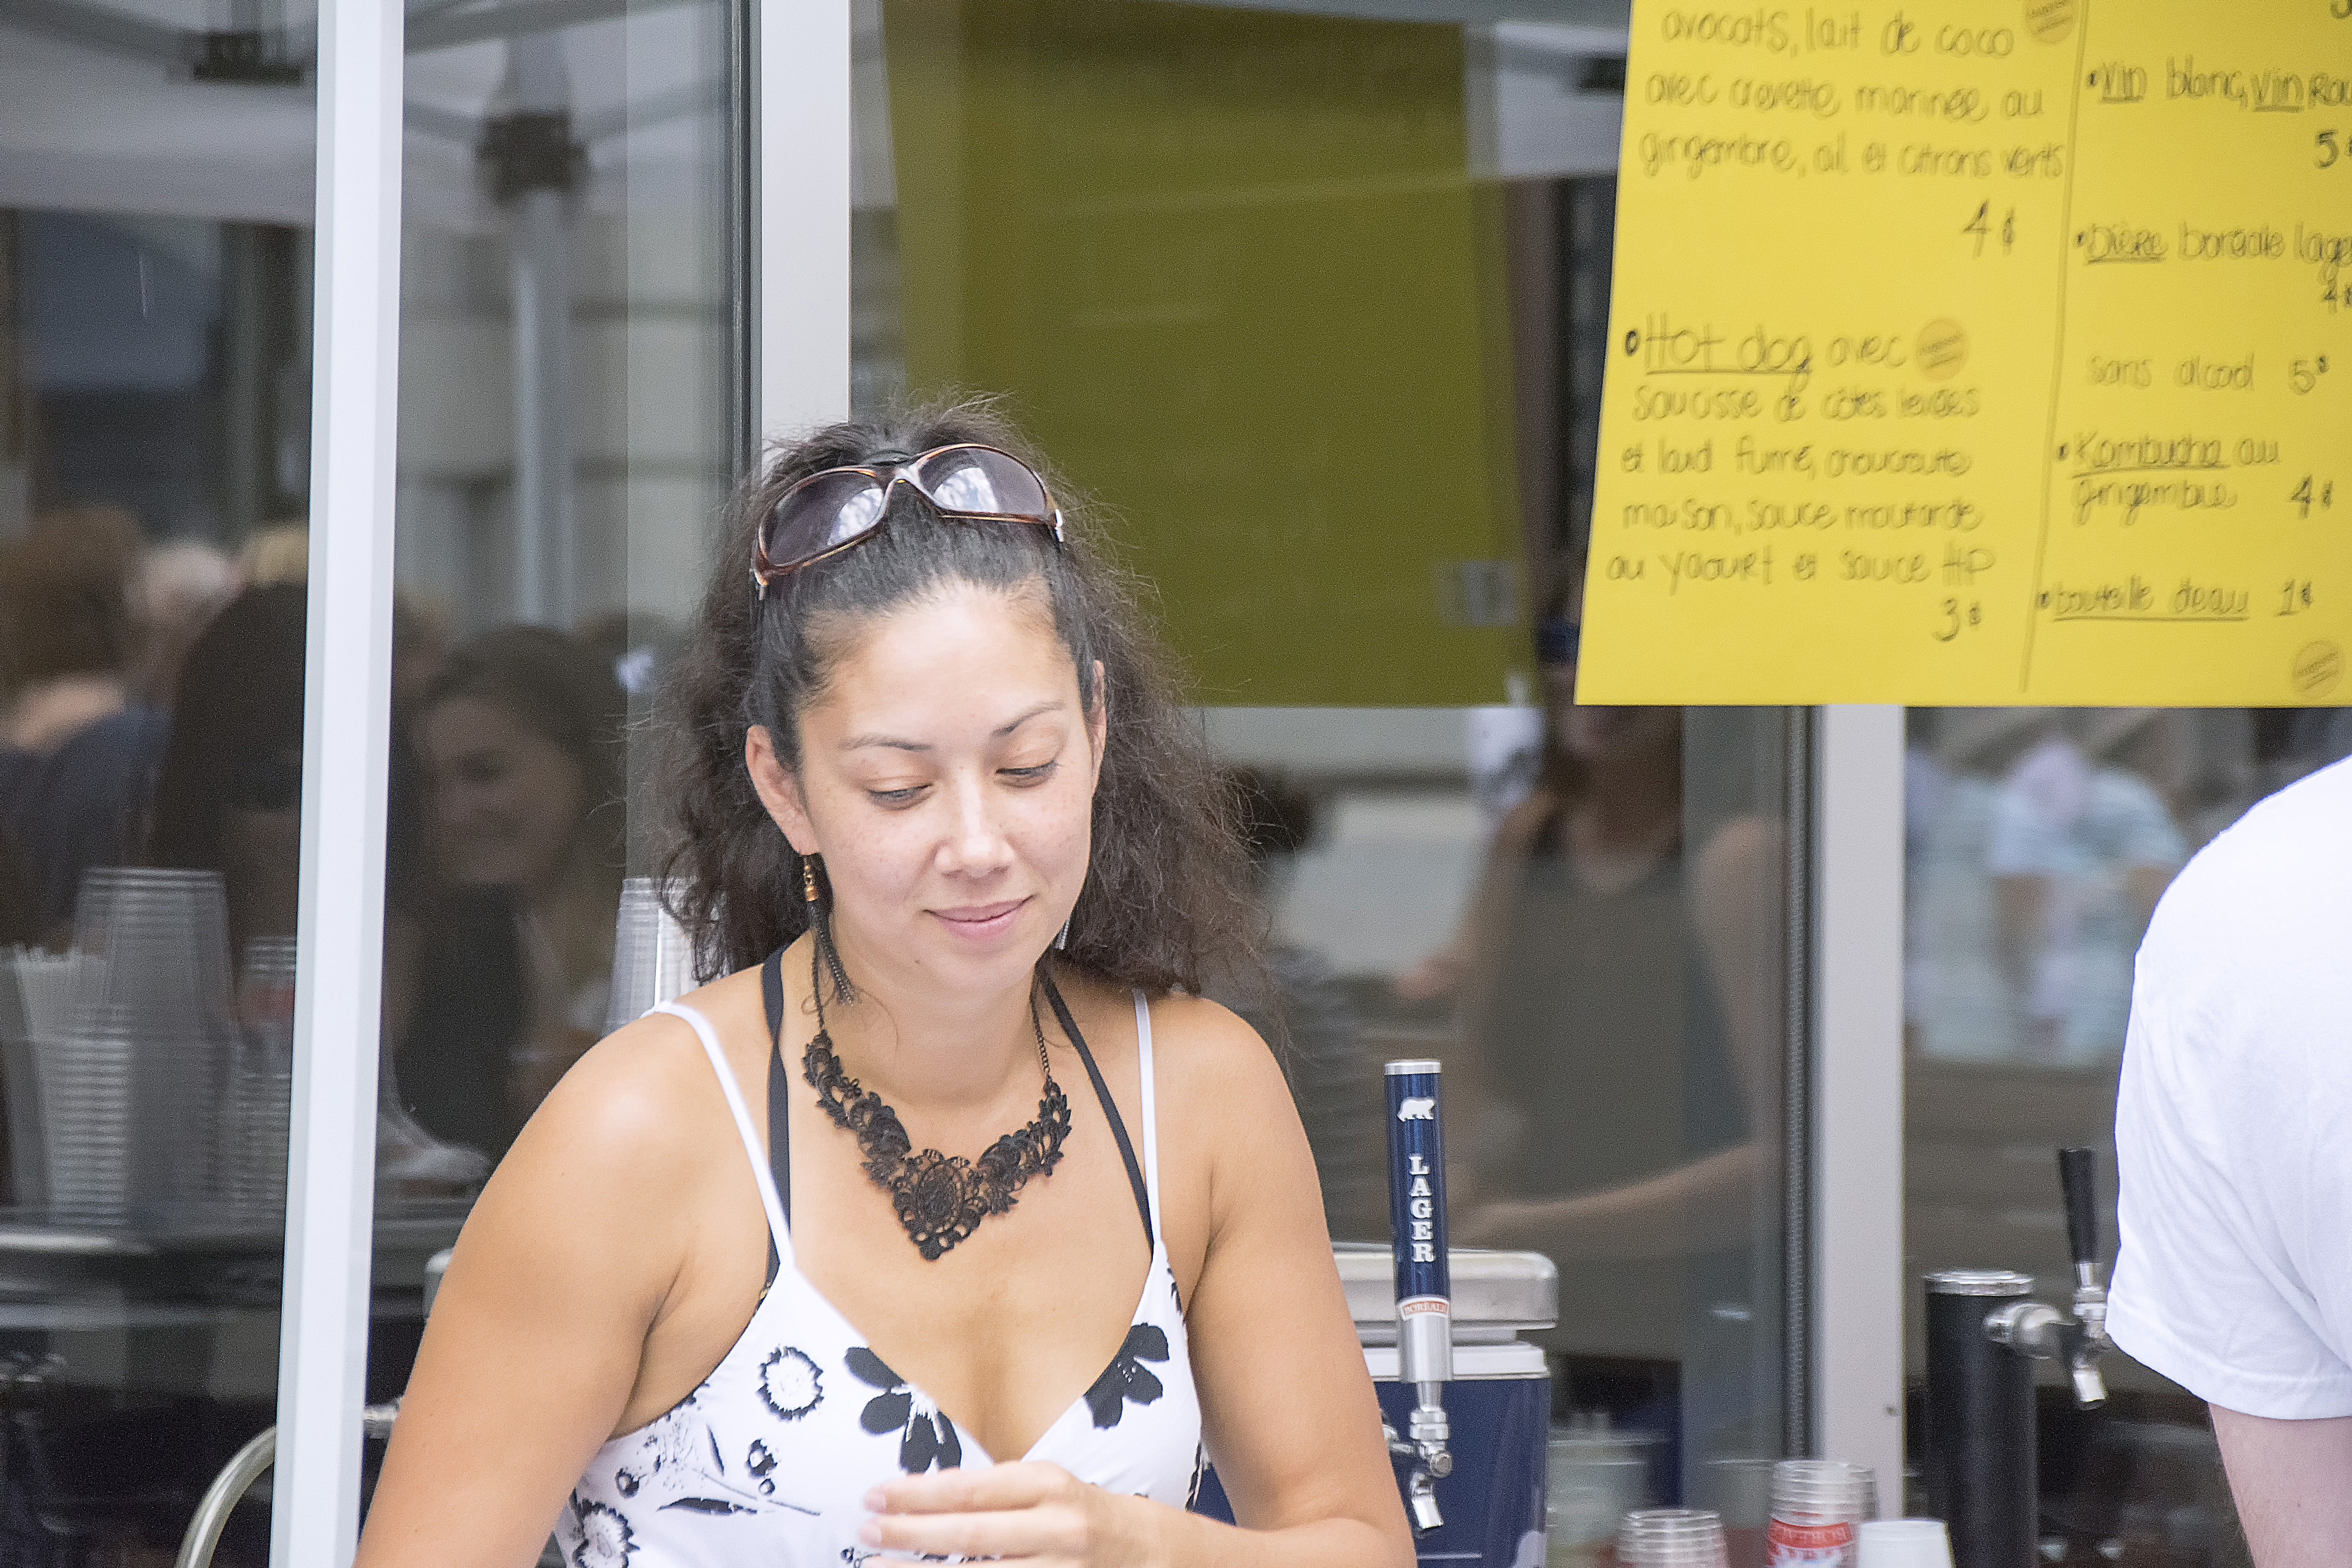
person, urban, graffiti, art, canada, quebec, sherbrooke, urbain, amalgam, sense